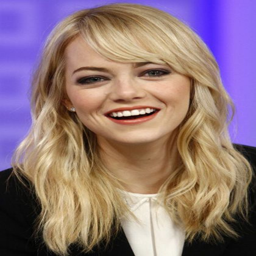
thinking of getting bangs on my next haircut .